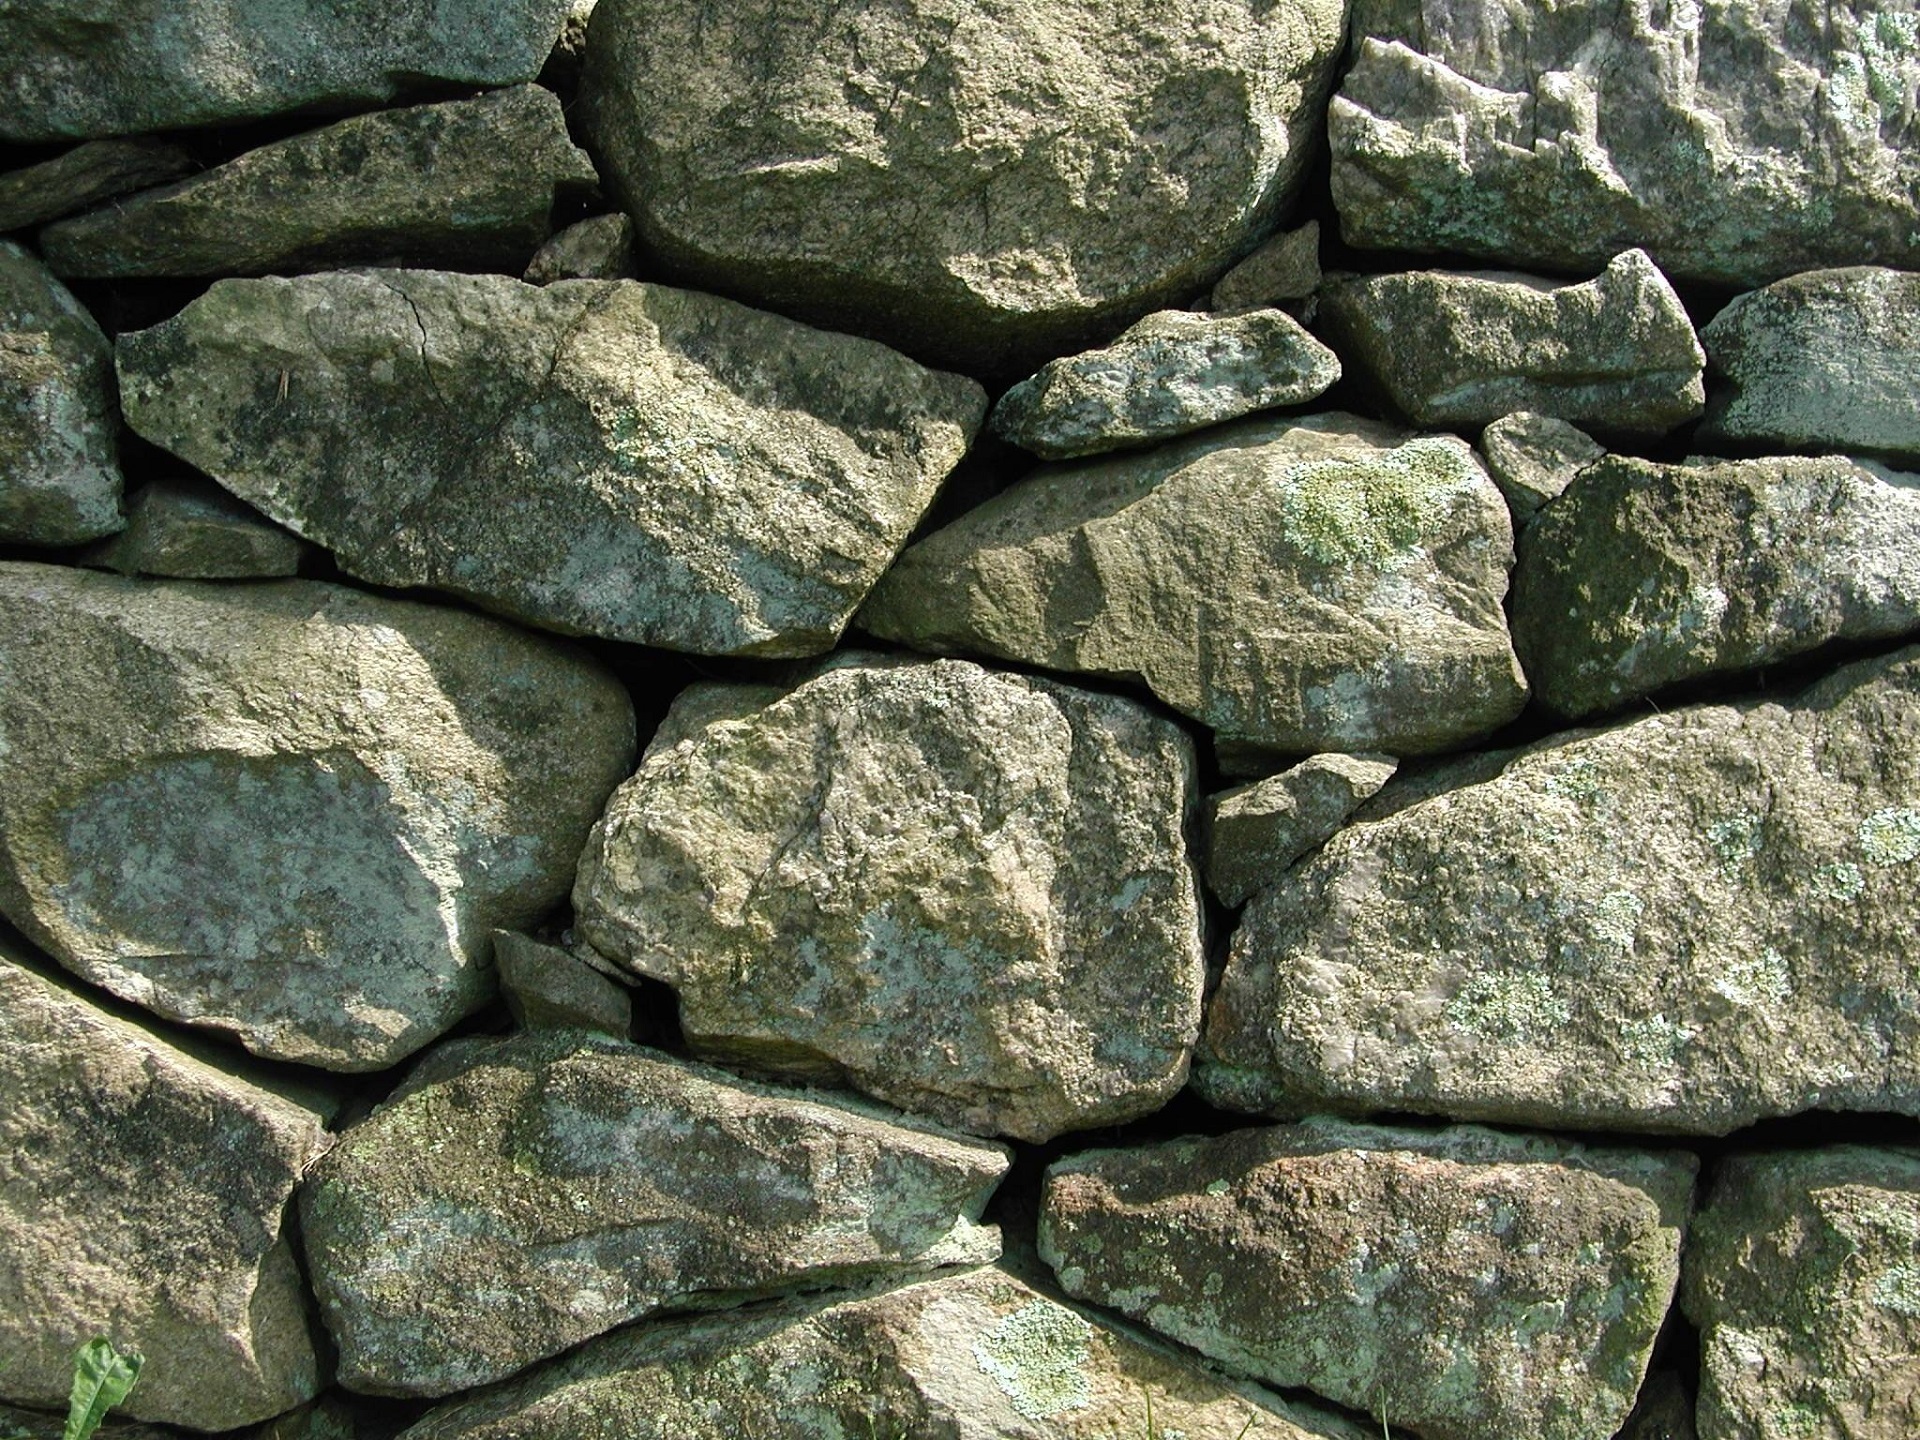
rock, fence, wood, texture, wall, construction, pattern, green, soil, stone wall, garden, material, textured, close up, rocks, stones, design, flooring, interlocking